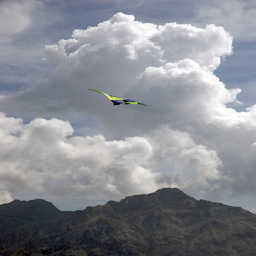
A kite is flown high in the sky next to a mountain.
A hang-glider flying above a mountain top with clouds in the background.
A kite fly's in the air on a cloudy day.
A kite soars across a mostly cloudy sky.
A kite flying in the air with clouds and mountains in the background.